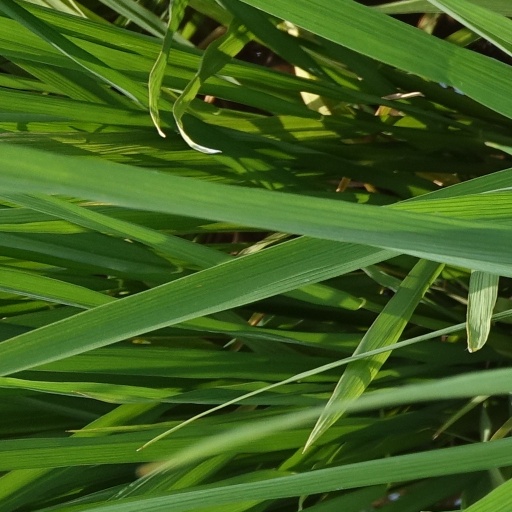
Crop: rice